Suit

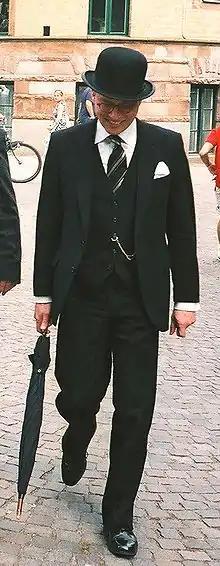
A man dressed in a three-piece suit and bowler hat.

The word "suit" derives , from some Late Latin derivative form of the Latin verb , because the component garments (jacket and trousers and waistcoat) follow each other and have the same cloth and colour and are worn together.